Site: brandenburg
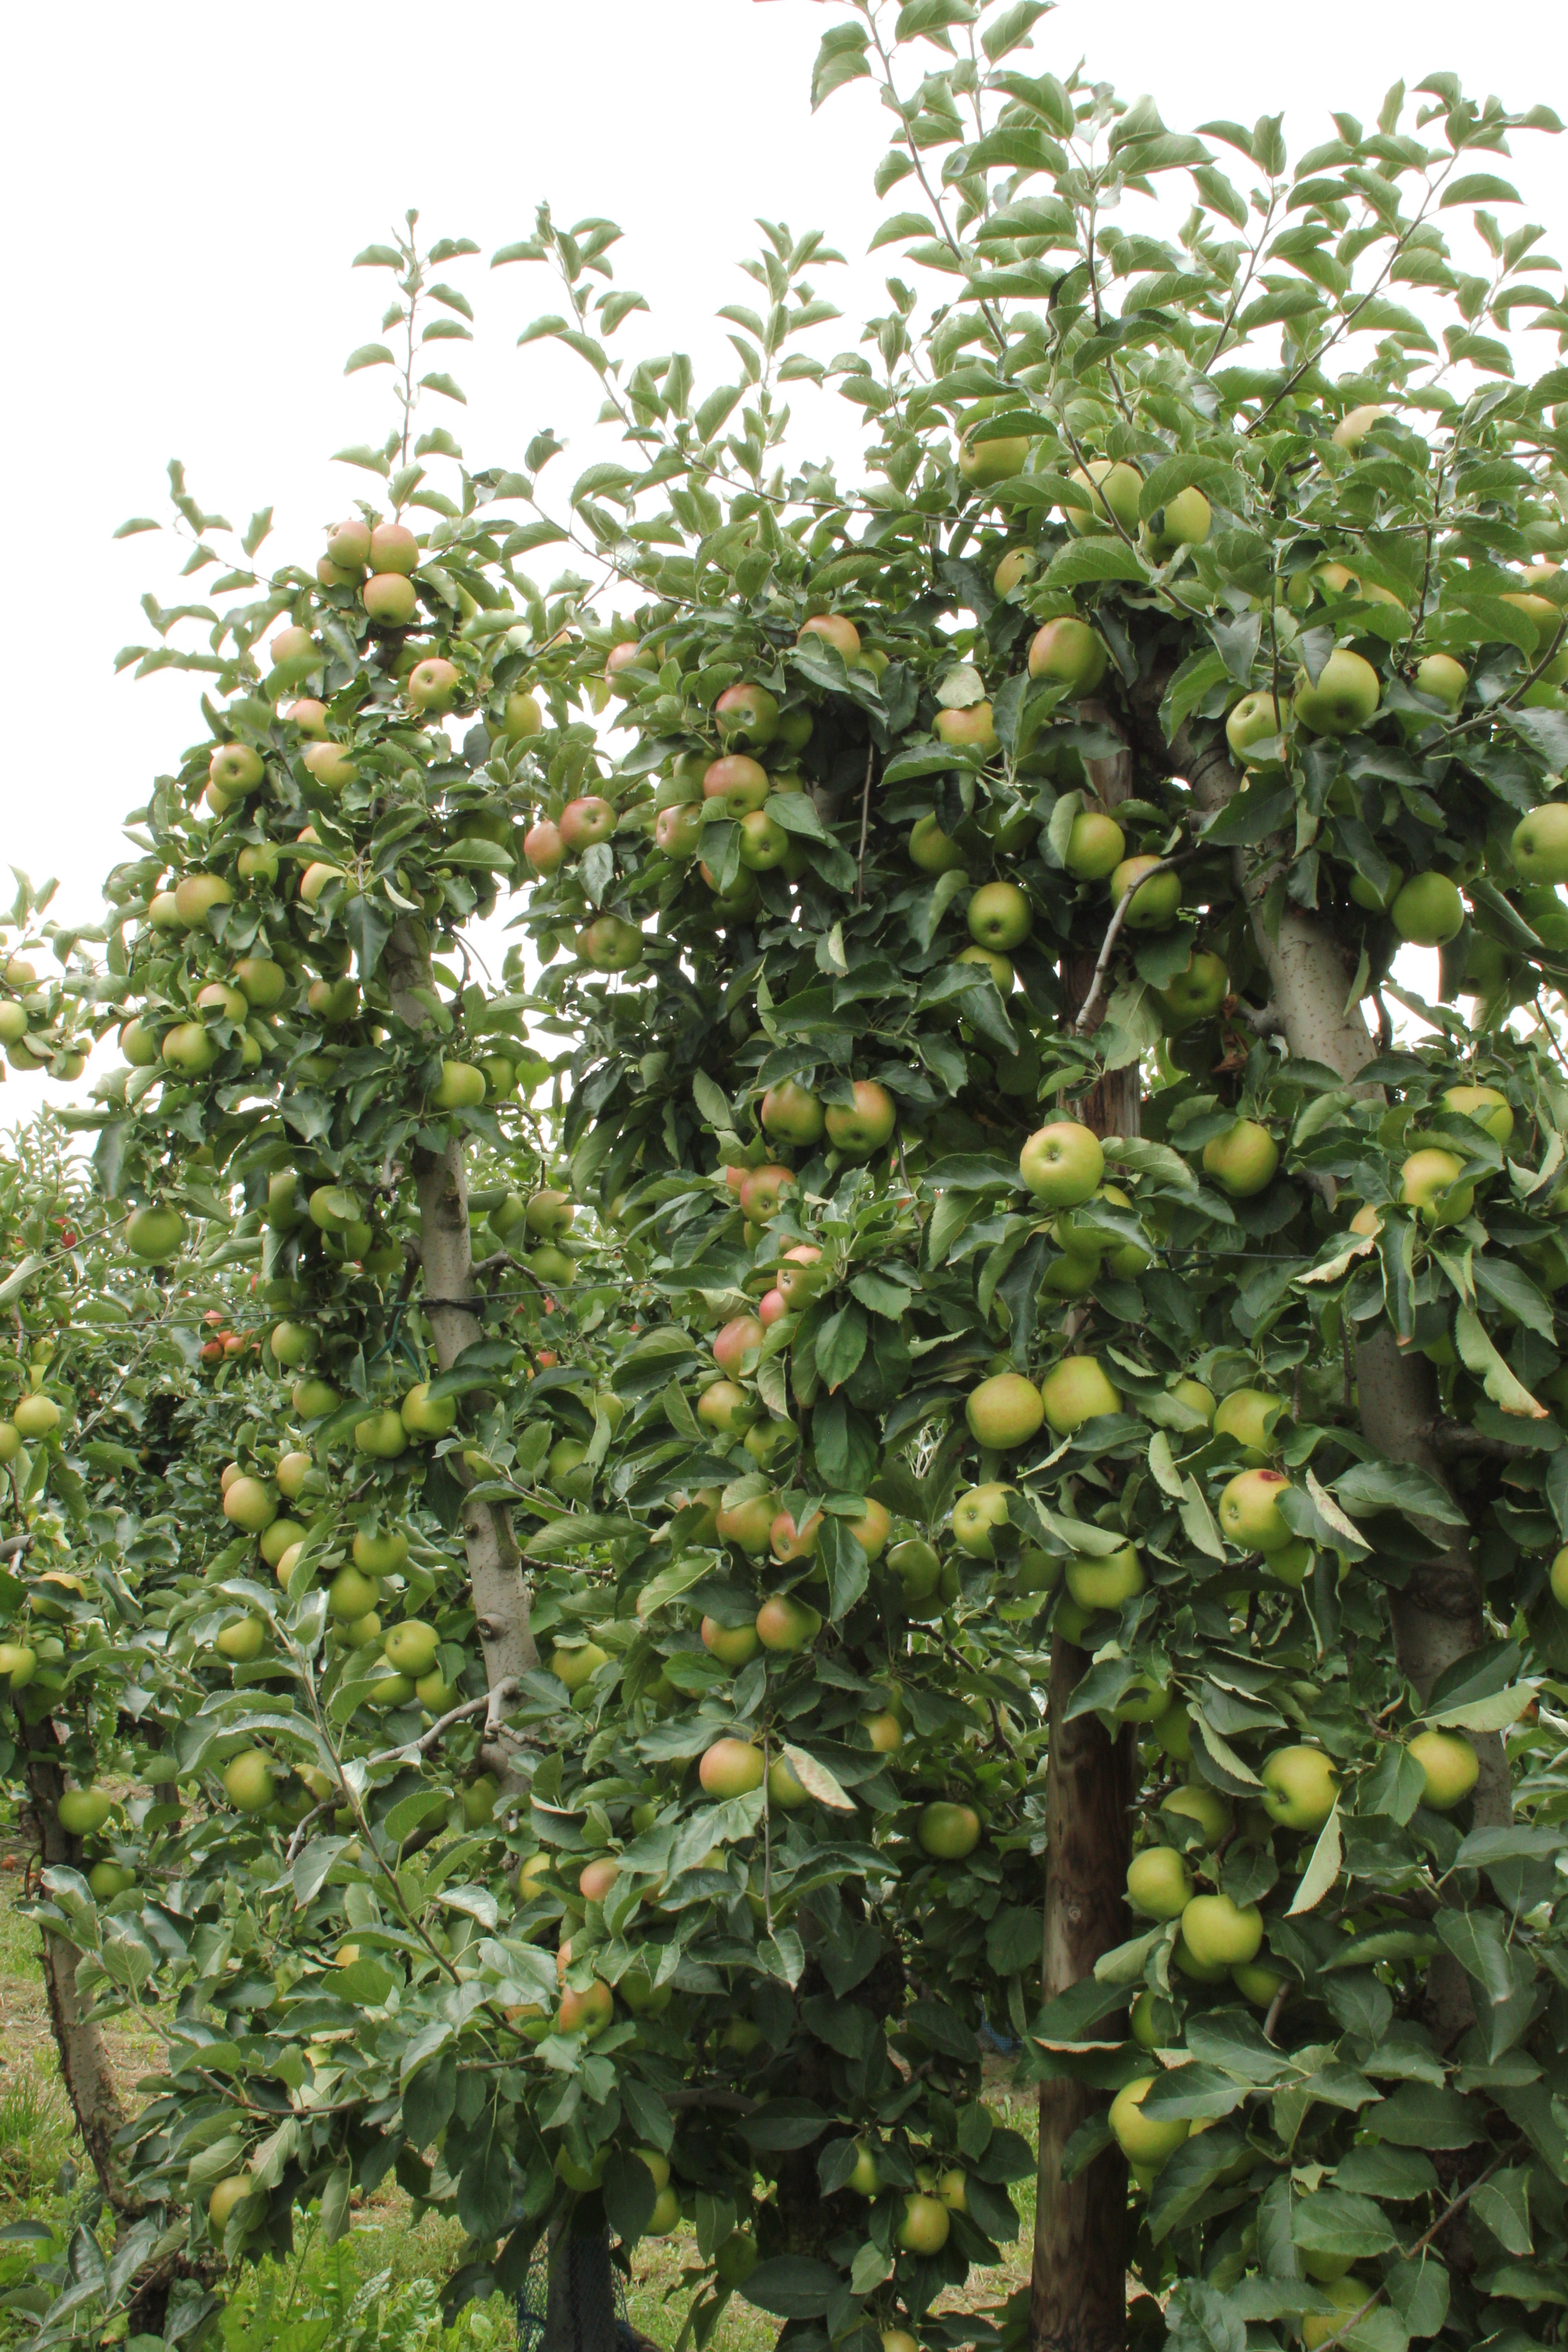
Growth stage (BBCH 87): Maturity of fruit and seed